Lee in the Mountains

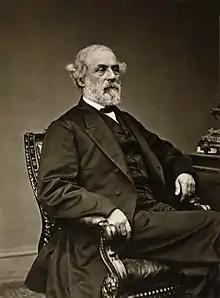
Robert E. Lee in 1869

"Lee in the Mountains" is a 1934 poem by the American writer Donald Davidson. It is 121 lines long and consists of a stream of consciousness from the former Confederate general Robert E. Lee, covering his internal conflicts late in his life, when the American Civil War was over and he was president of the Washington College.